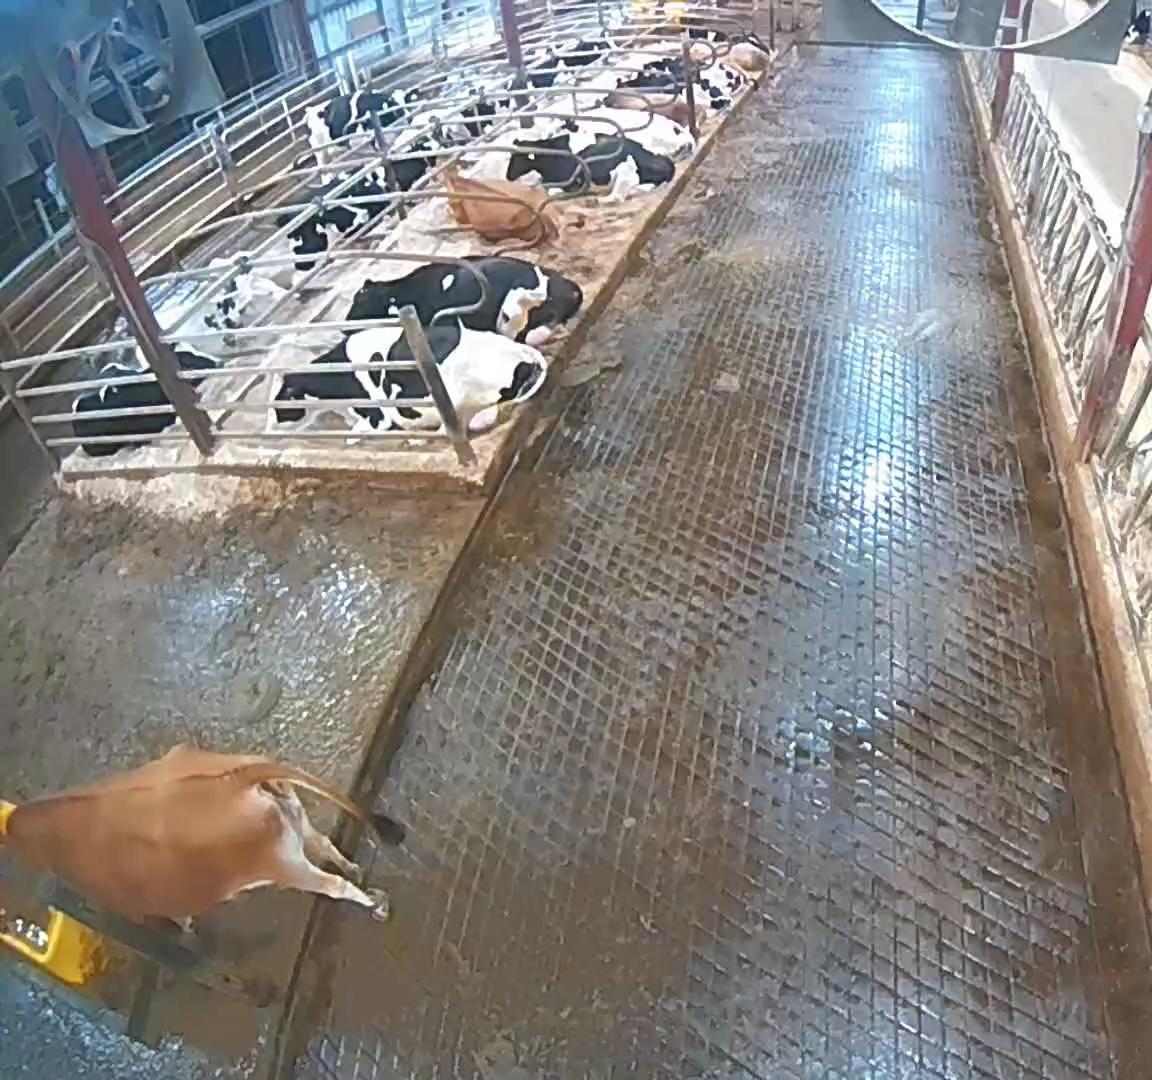
Number of cows: 15